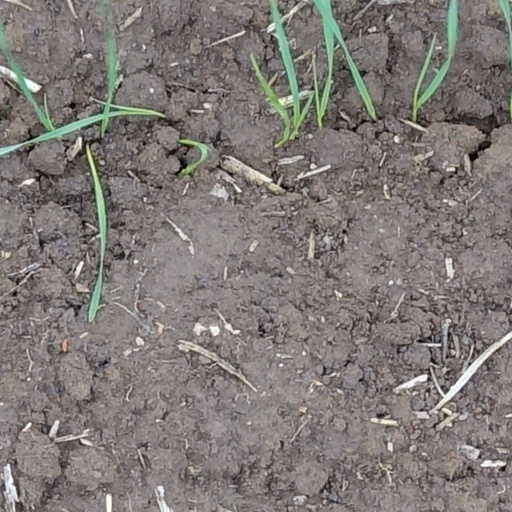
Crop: wheat